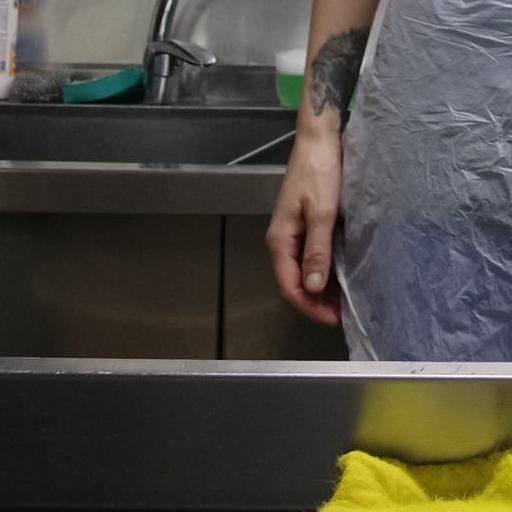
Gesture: no_gesture